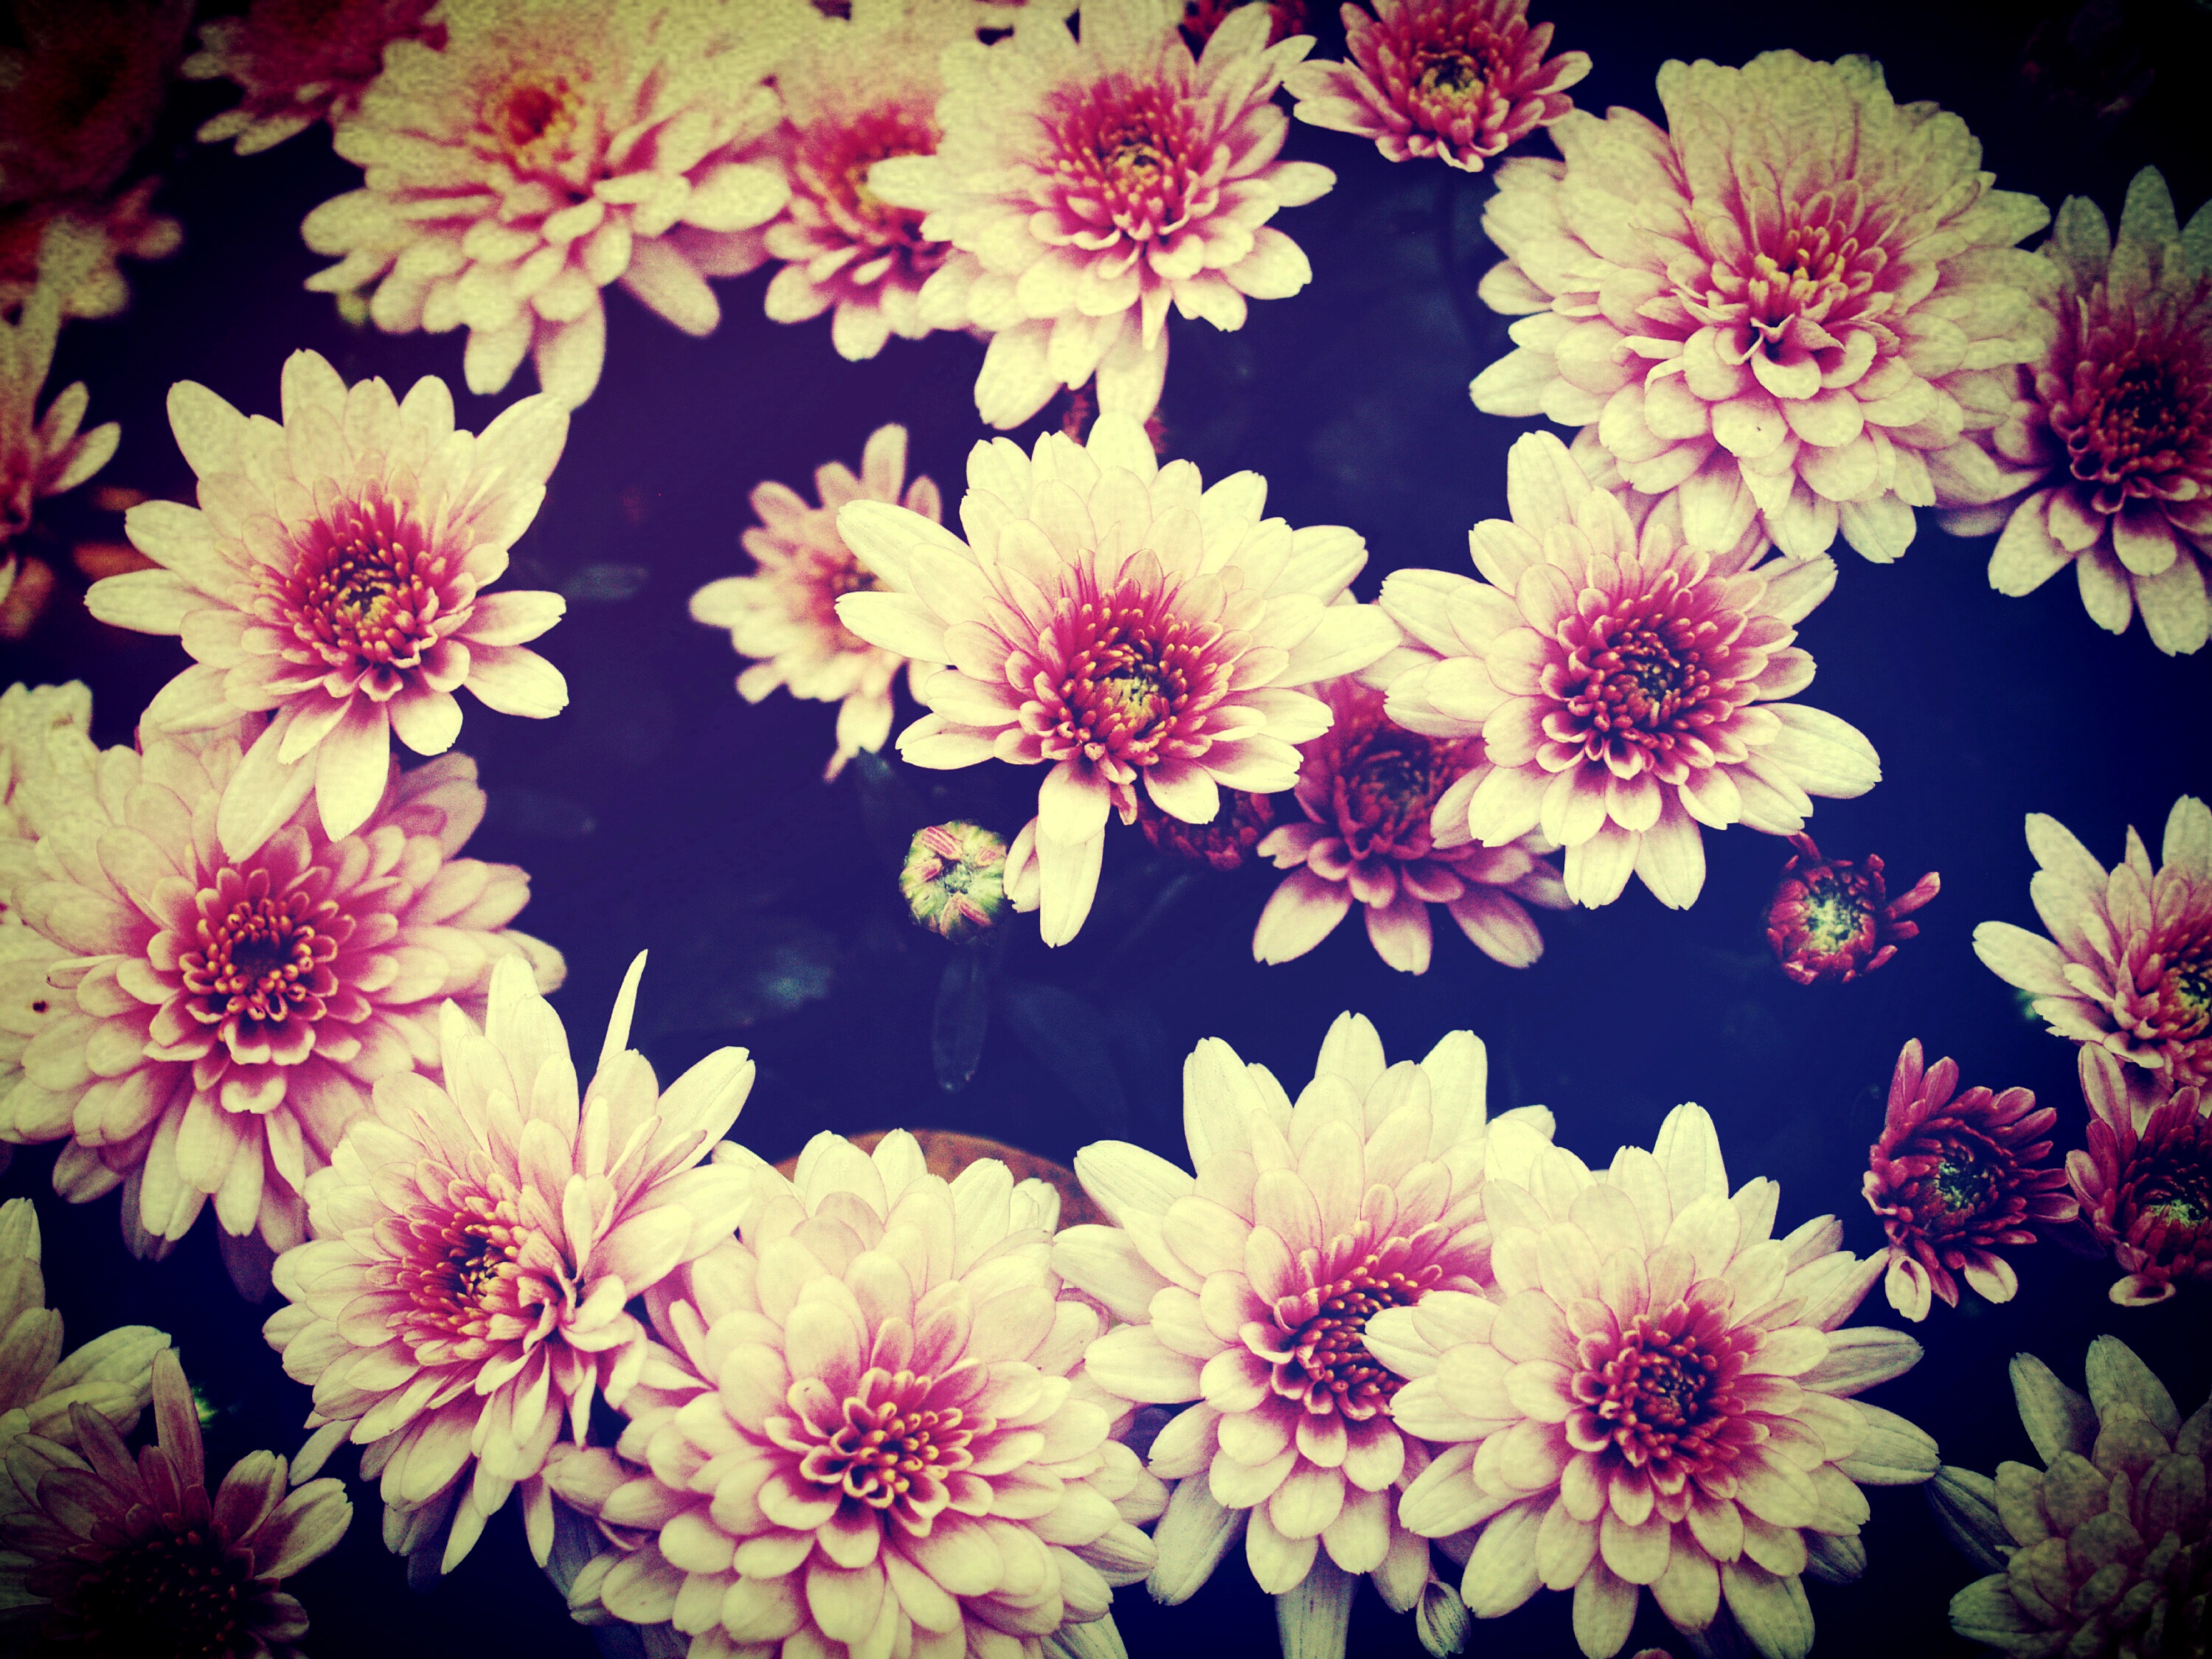
landscape, plant, field, meadow, flower, petal, view, wild, foliage, tranquil, peaceful, serene, botany, garden, pink, flora, season, images, filter, floristry, meditative, flowering plant, daisy family, natue, land plant, chrysanths